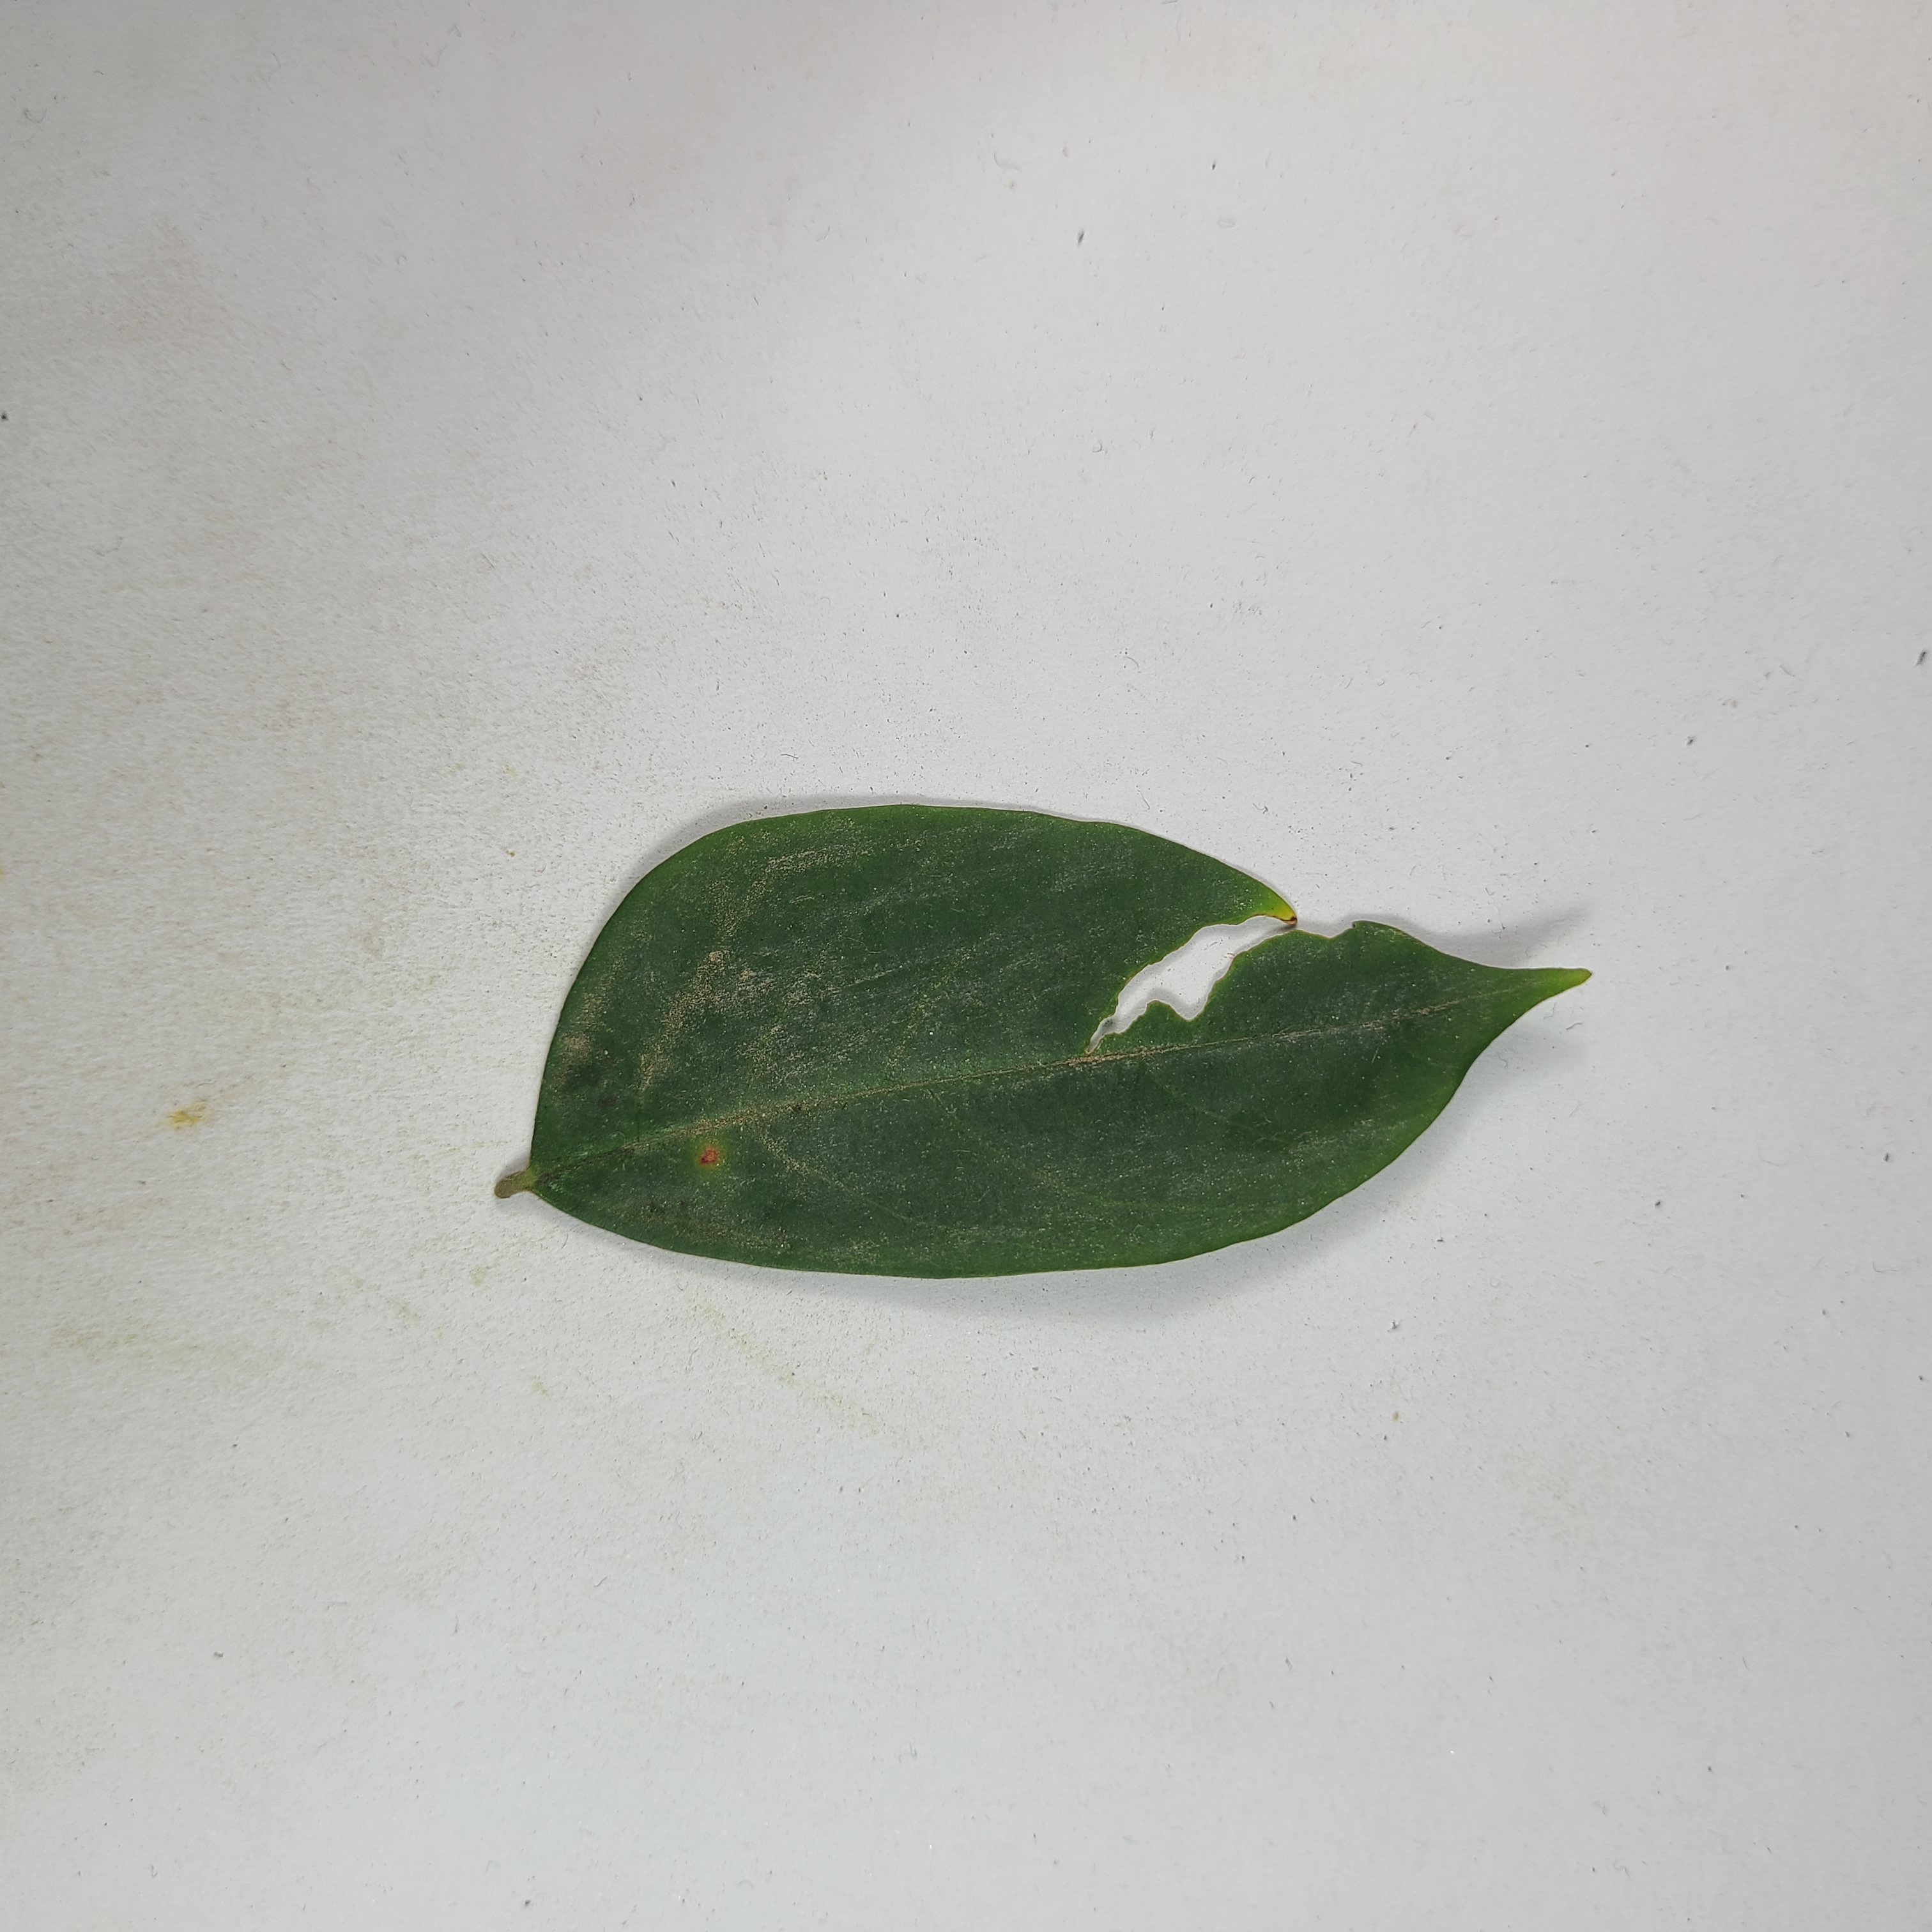
Label: Insect Hole leaves